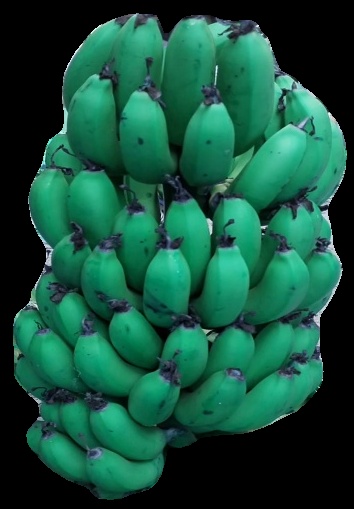
Variety: pachbale
Grade: grade2